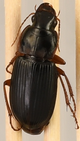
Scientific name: Harpalus pensylvanicus
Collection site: Konza Prairie Agroecosystem NEON (KONA), plot KONA_001